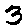
Label: 3